Titanic Belfast

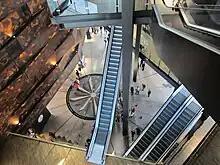
View looking down into the atrium of "Titanic" Belfast

Eric Kuhne and Associates were commissioned as concept architects, with Todd Architects appointed as lead consultants. The building's design is intended to reflect Belfast's history of shipmaking and the industrial legacy bequeathed by Harland & Wolff. Its angular form recalls the shape of ships' prows, with its main "prow" angled down the middle of the "Titanic" and "Olympic" slipways towards the River Lagan. Most of the building's façade is clad in 3,000 individual silver anodised aluminium shards. It stands high, the same height as "Titanic"s hull.